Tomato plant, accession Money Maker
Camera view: tilt-top (135 deg); turntable rotation: 60 degrees
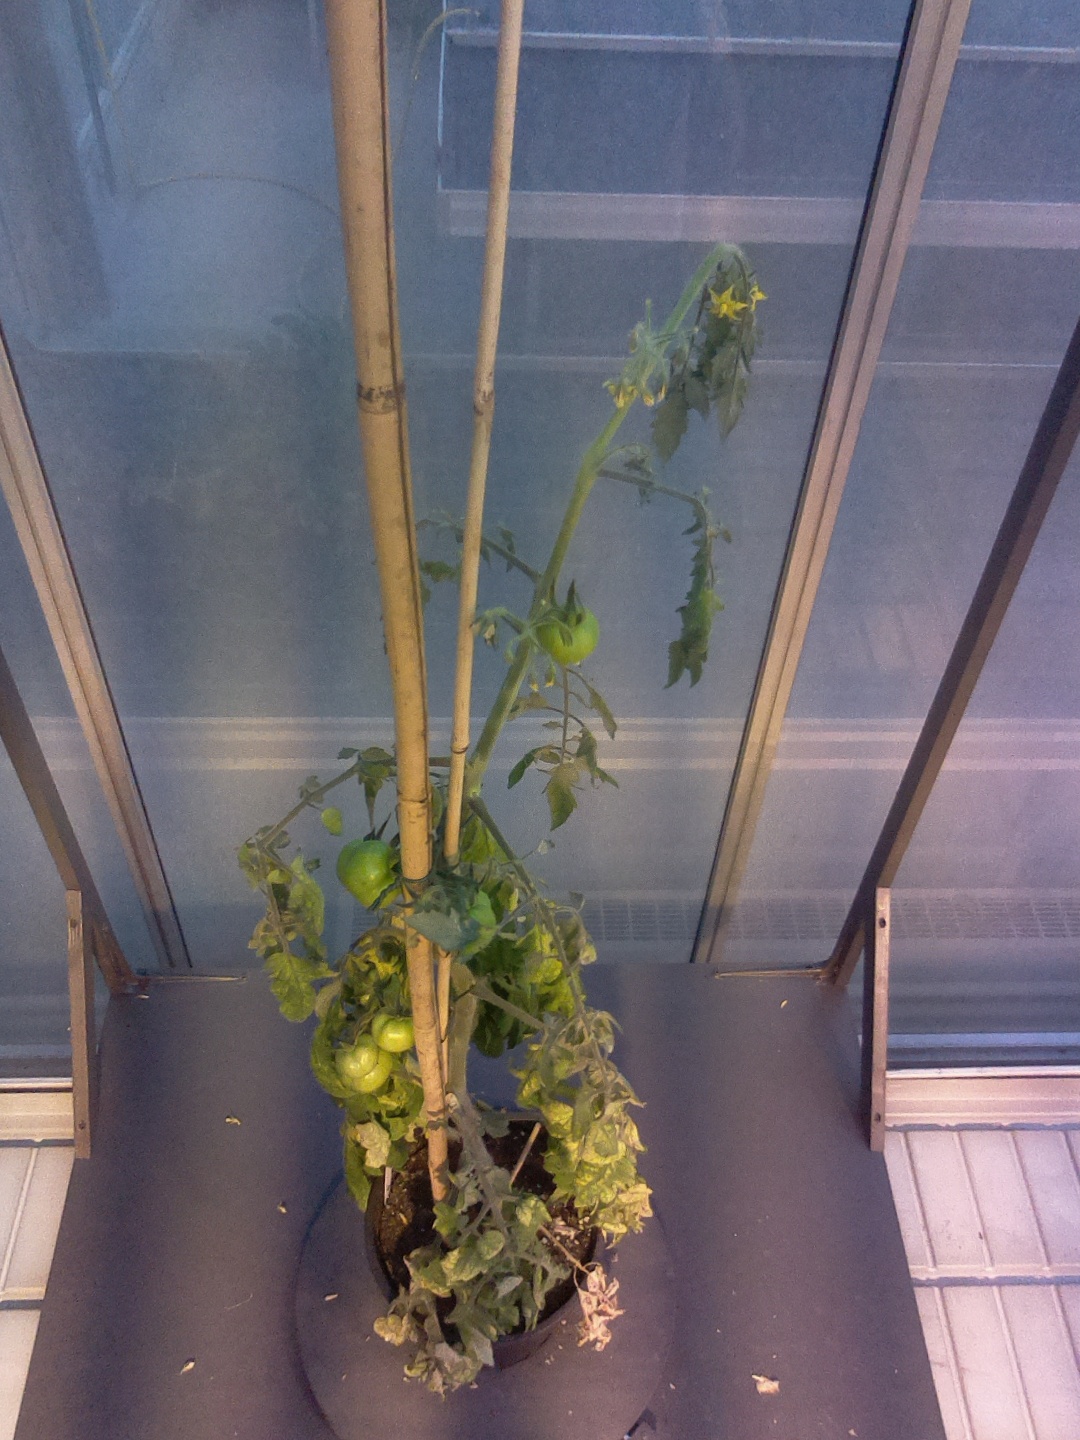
BBCH growth stage 76: 60%-70% of final fruit size